Edwin Morgan (poet)

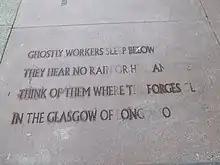
Poetry by Edwin Morgan inscribed on the pavement on Candleriggs, Glasgow.

Morgan worked in a wide range of forms and styles, from the sonnet to concrete poetry. His "Collected Poems" appeared in 1990. He has also translated from a wide range of languages, including Russian, Hungarian, French, Italian, Latin, Spanish, Portuguese, German and Old English ("Beowulf"). Many of these are collected in "Rites of Passage. Selected Translations" (1976). His 1952 translation of "Beowulf" has become a standard translation in America.